Bell Records

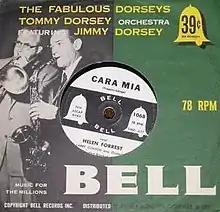
7-inch 78 of "Cara Mia" by Helen Forrest for 39 cents, in a sleeve promoting the Dorsey brothers

At its inception in 1952, Bell specialized in budget generic pop music, with the slogan "music for the millions". Originally sold on seven-inch 78rpm and 45rpm records for 39 cents (US), this style of music went out of fashion as rock and roll became more prevalent. Sound-alike cover versions of hit records were also issued on 78rpm as well as 45rpm disks priced at 49 cents.